Epistles of Phalaris

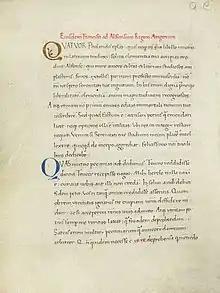
A copy of Griffolini's translation from the Bibliotheca Fictiva Collection

The Epistles of Phalaris or Letters of Phalaris is a collection of 148 ancient Greek letters, all but one attributed to Phalaris, the Greek tyrant of Akragas in the 6th century BC. One is attributed to Abaris and addressed to Phalaris. The letters are pseudepigrapha or forgeries composed sometime between the 4th century BC and the 4th century AD. They portray Phalaris as a friend of poets and philosophers rather than a cruel tyrant.